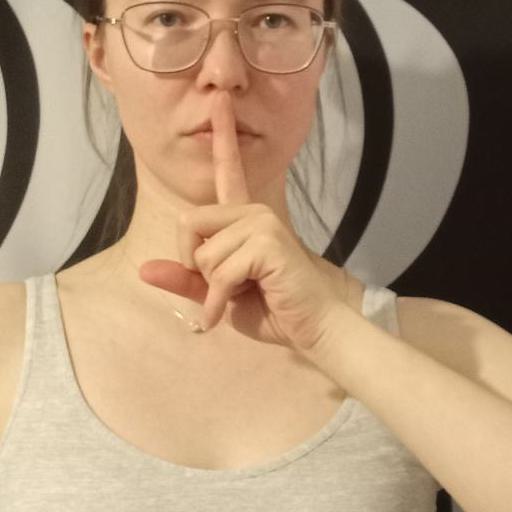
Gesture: mute